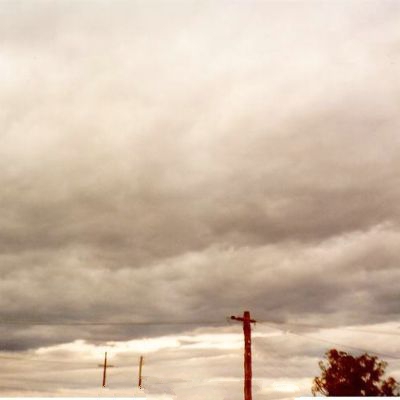
Cloud type: Stratocumulus (Sc)